Question: Please indicate a possible affordance area of hit_baseball_bat that can be used for hitting
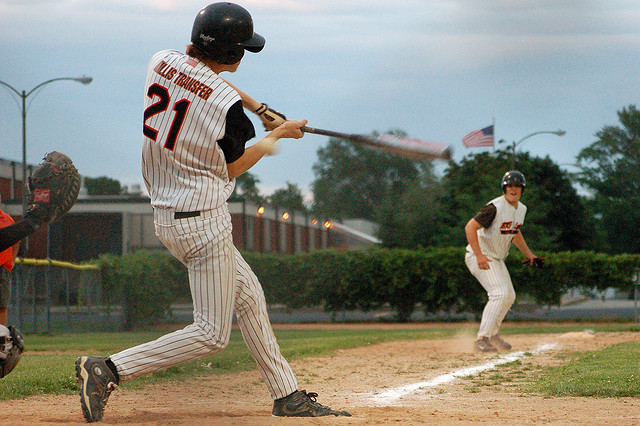
Answer: [398.056, 136.759, 450.648, 158.241]